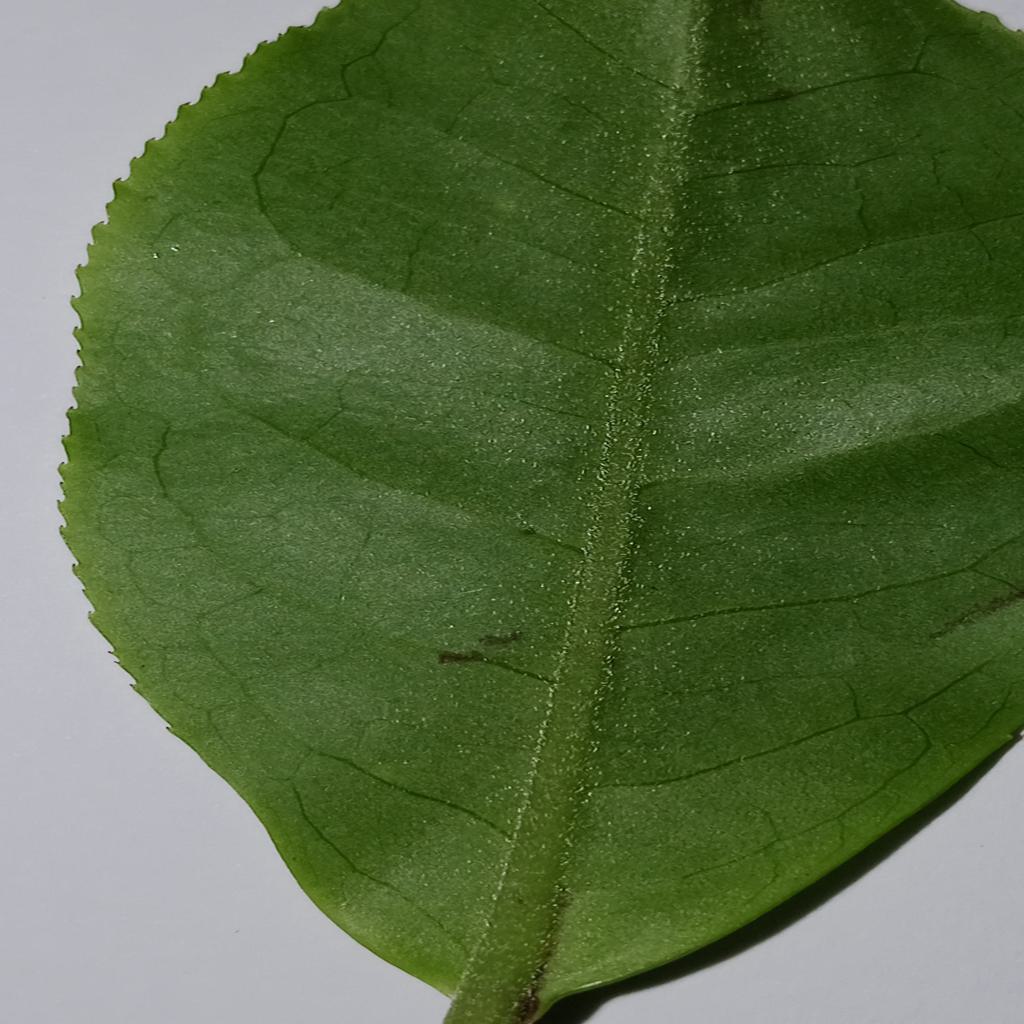
Label: Healthy